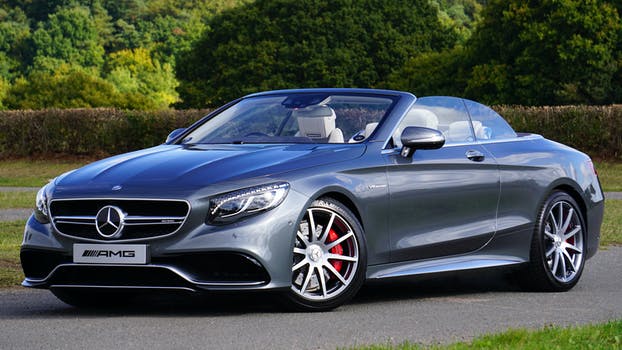
Label: No Watermark